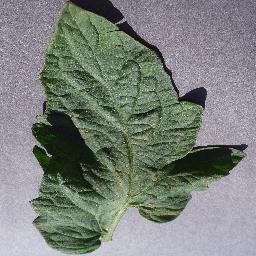
Label: Tomato___Target_Spot